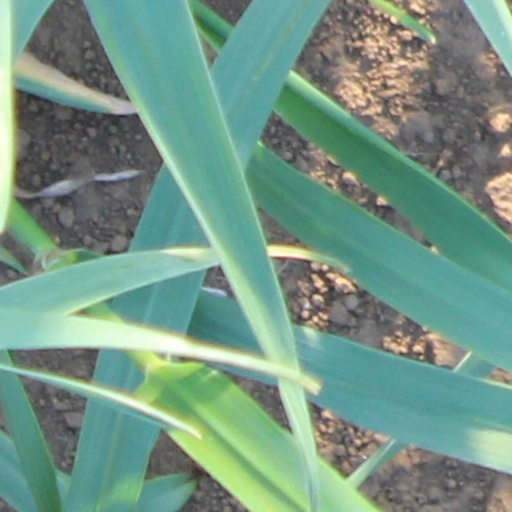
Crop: wheat